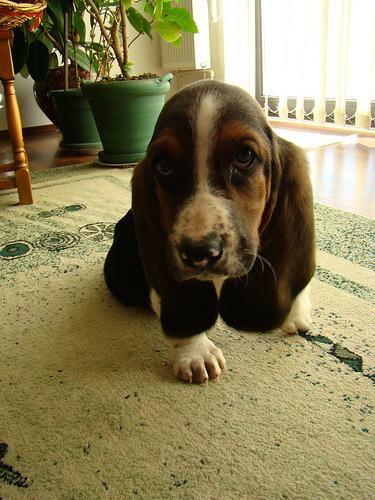
Breed: basset hound